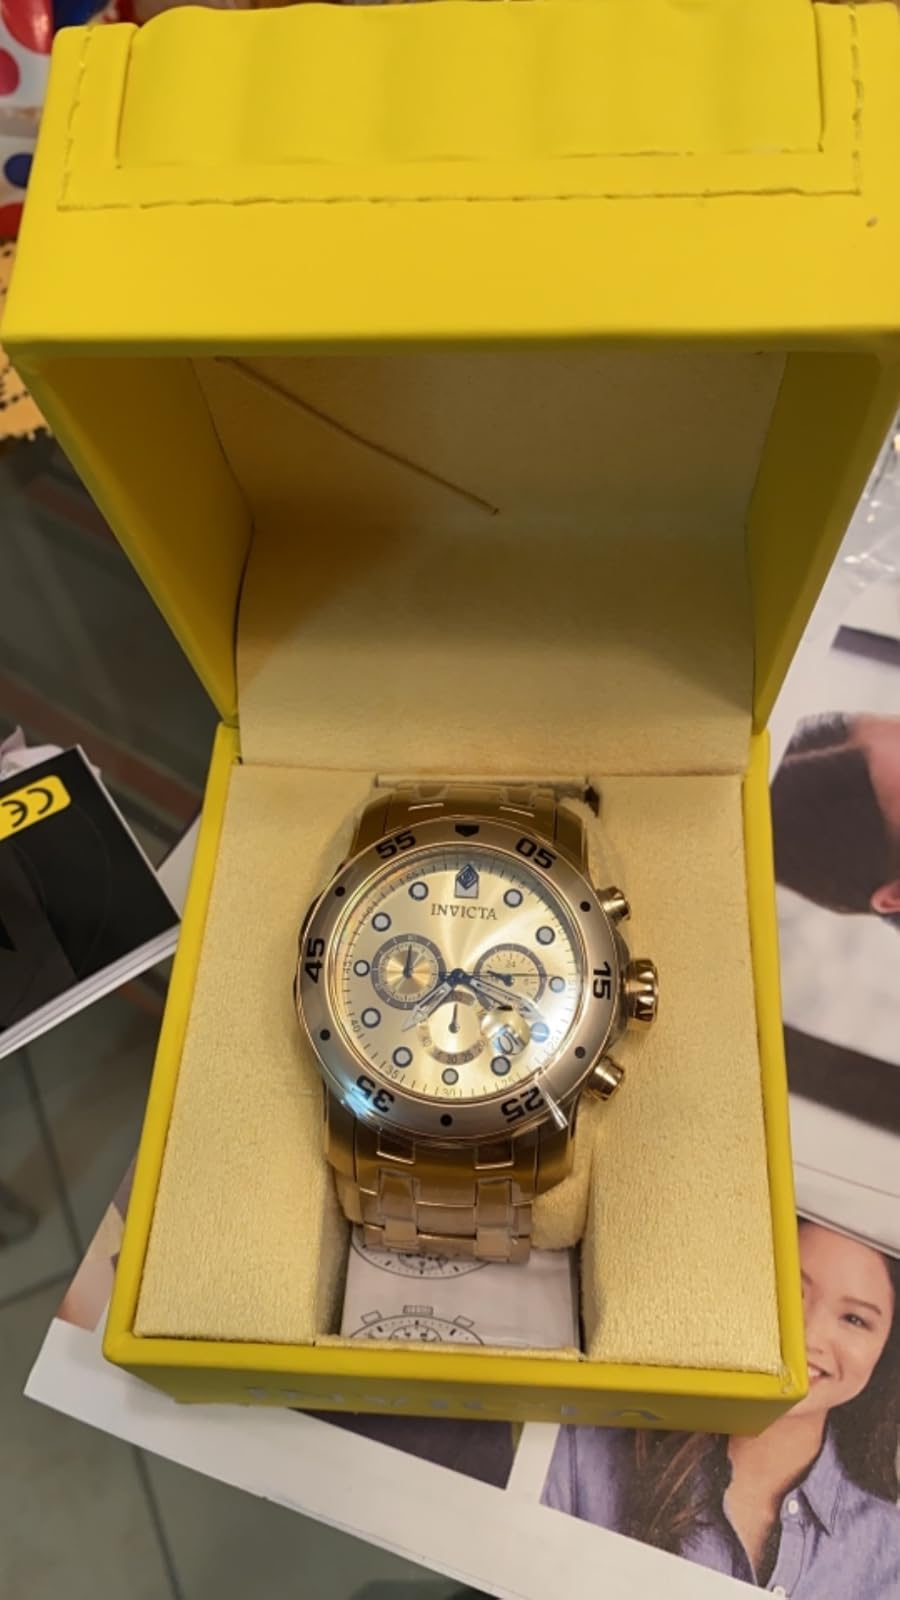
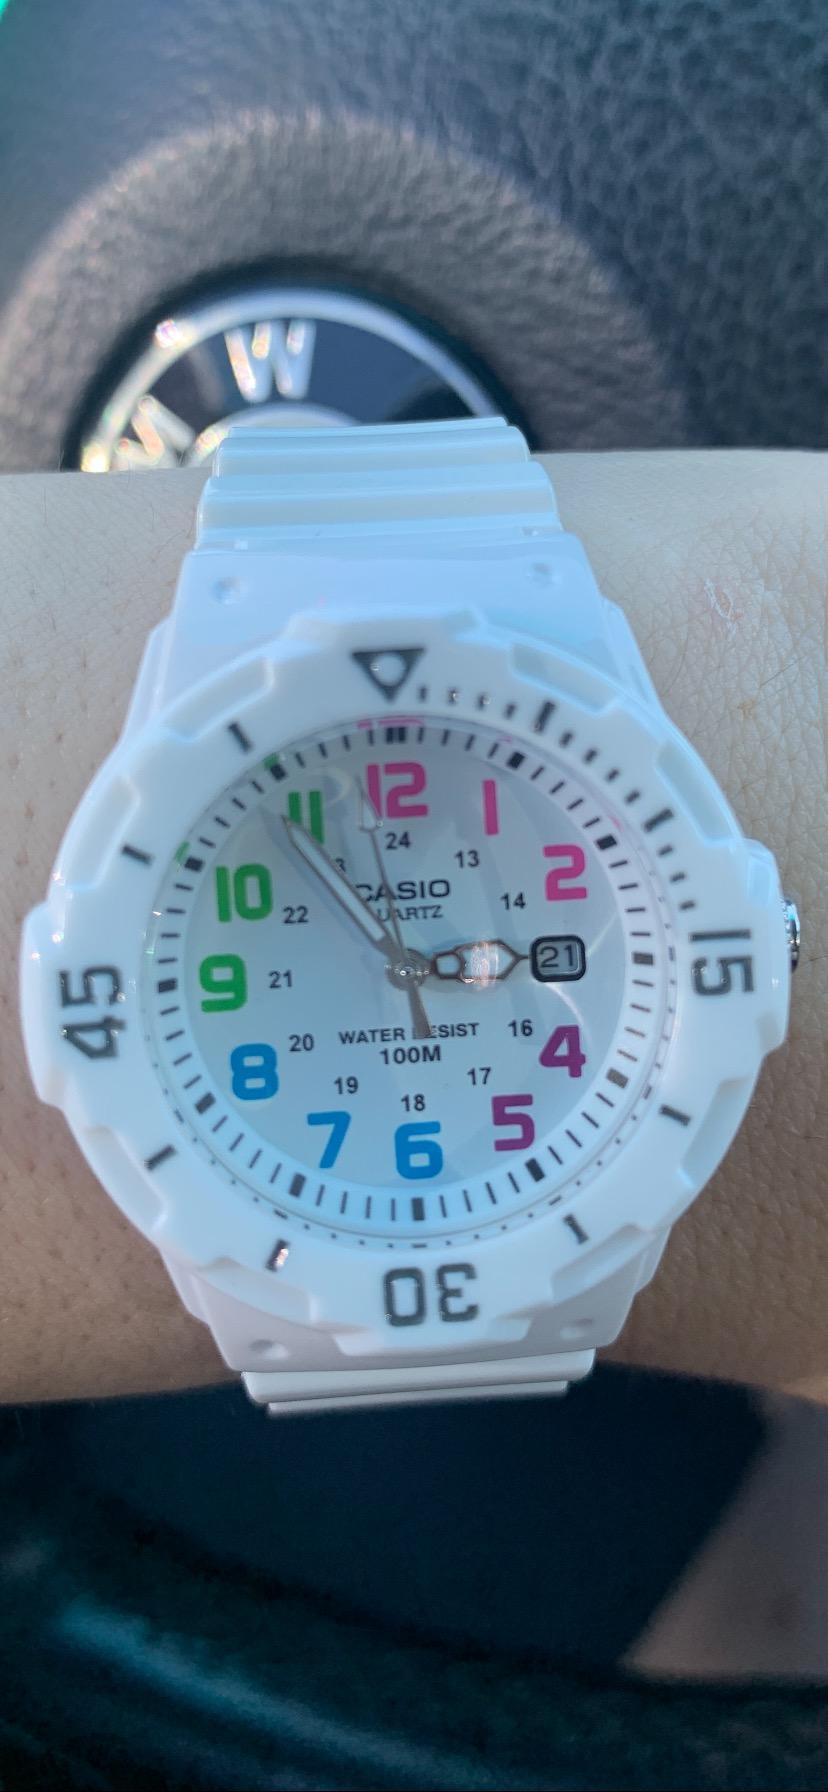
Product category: accessories_watch
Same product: no